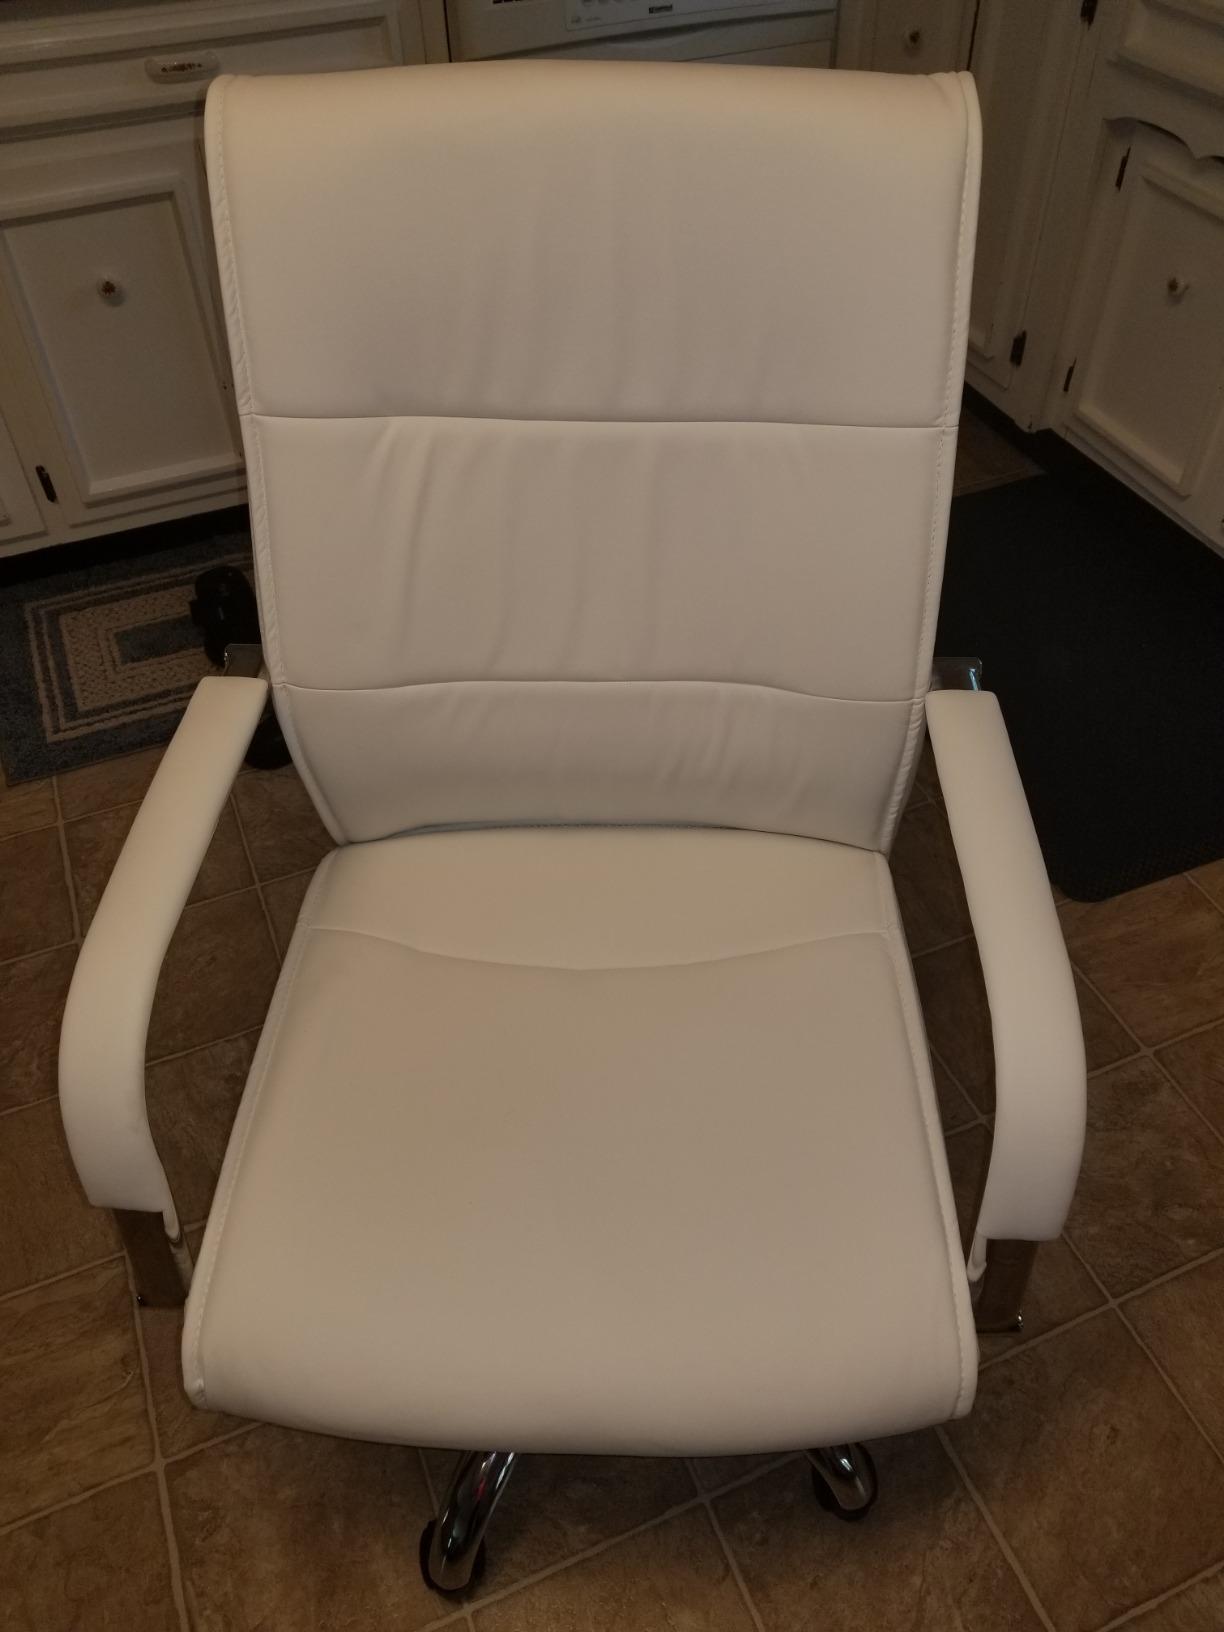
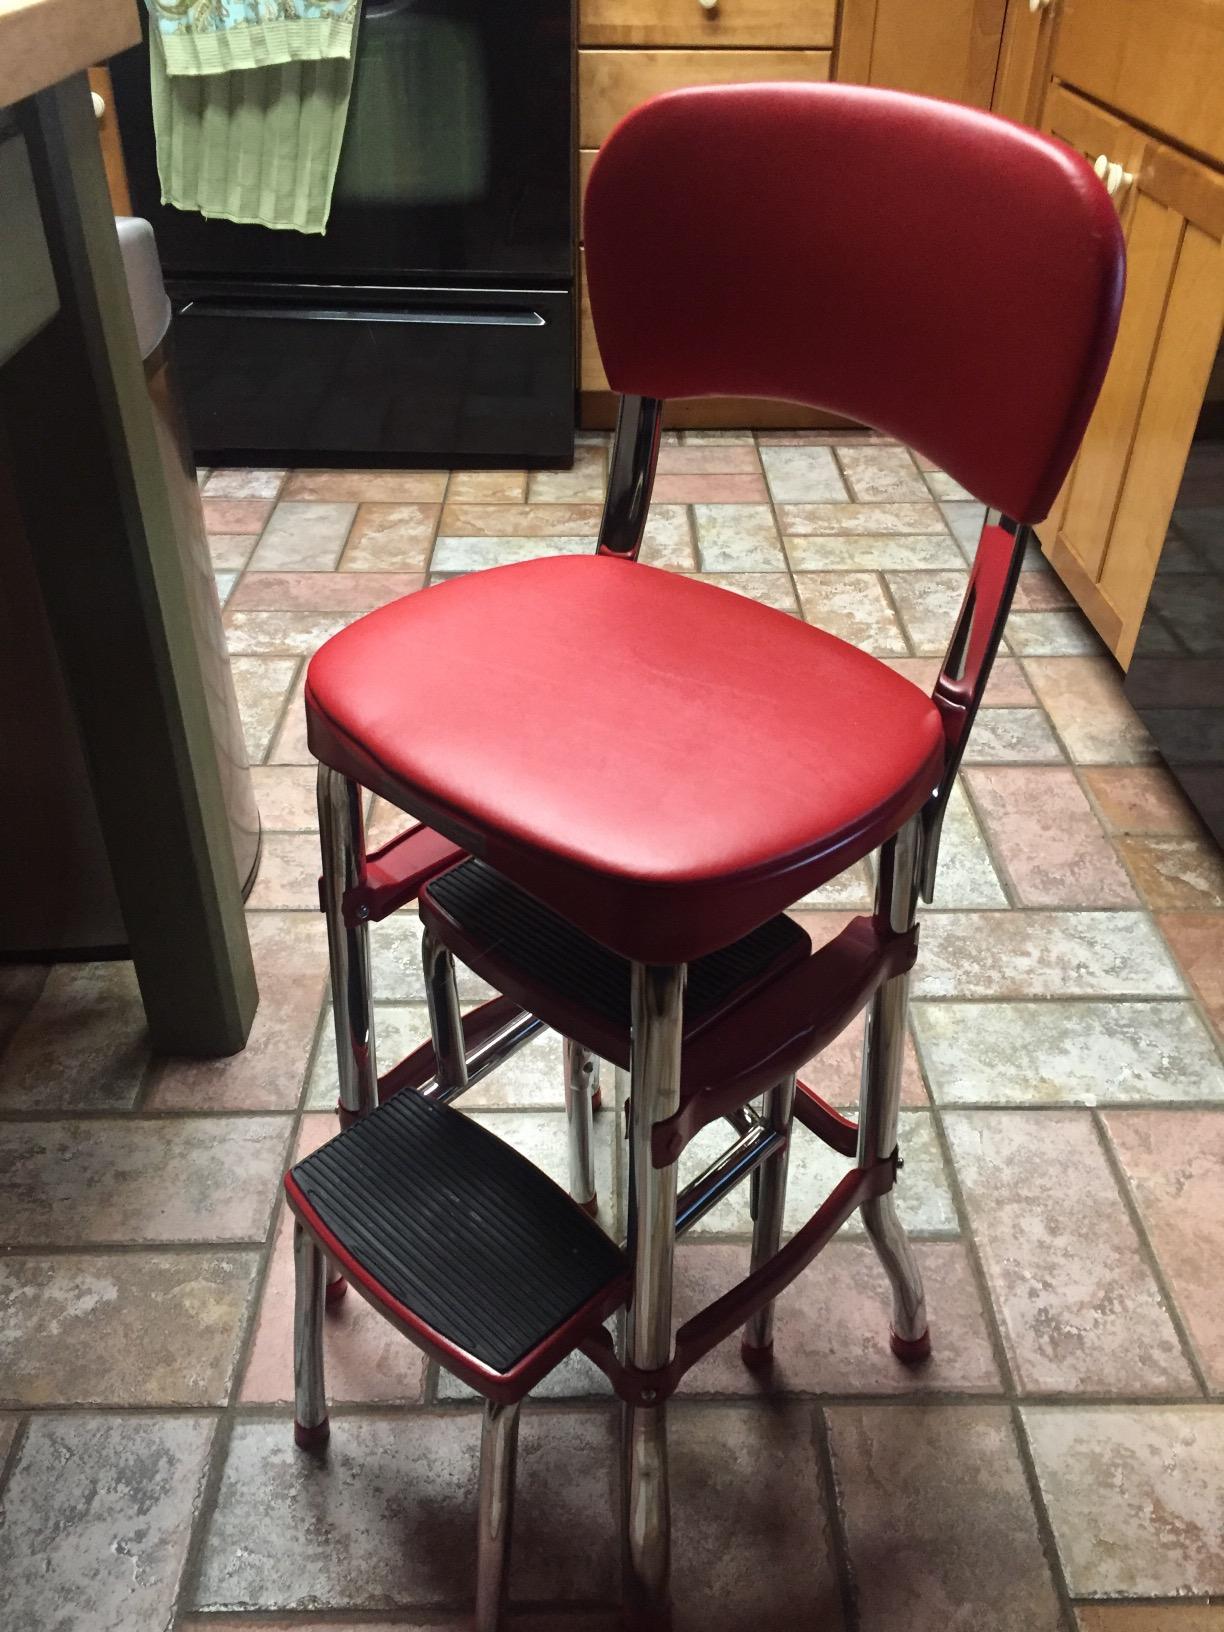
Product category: items_chair
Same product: no